4th World Scout Jamboree

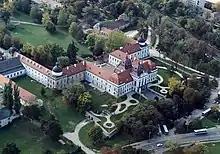
The Royal Palace of Gödöllő, Hungary, around which the 4th World Scout Jamboree was held.

The 4th World Scout Jamboree (Hungarian: "4. Cserkész Világdzsembori"), a gathering of Boy Scouts from all over the world, was hosted by Hungary and held from 2 to 13 August 1933. It was attended by 25,792 Scouts, representing 46 different nations and additional territories. They encamped around the Royal Palace in the Royal Forest of Gödöllő, about from the capital of Budapest.